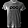
Label: T - shirt / top